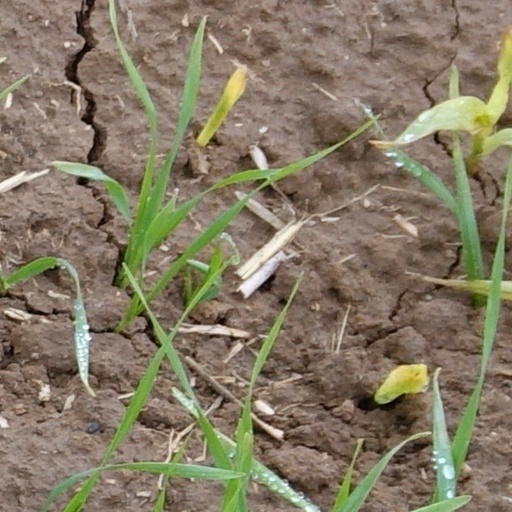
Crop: wheat